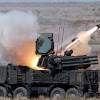
Label: Air Defense